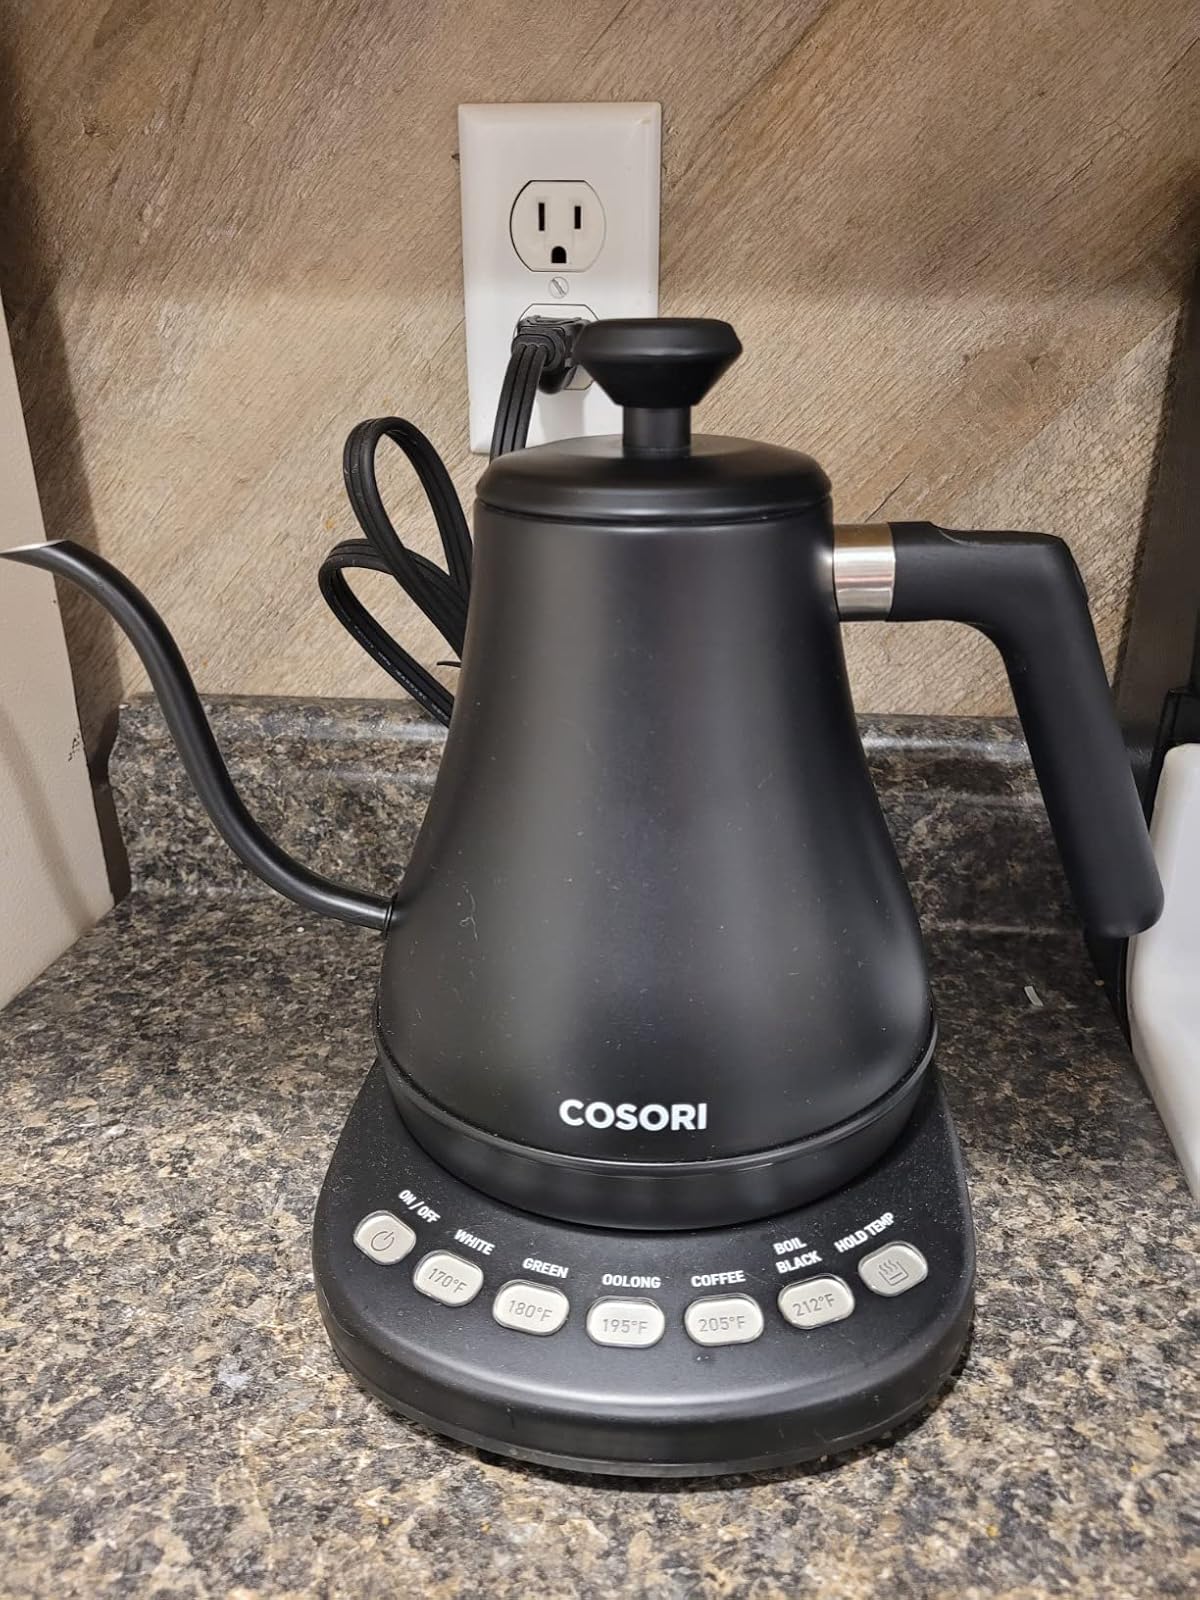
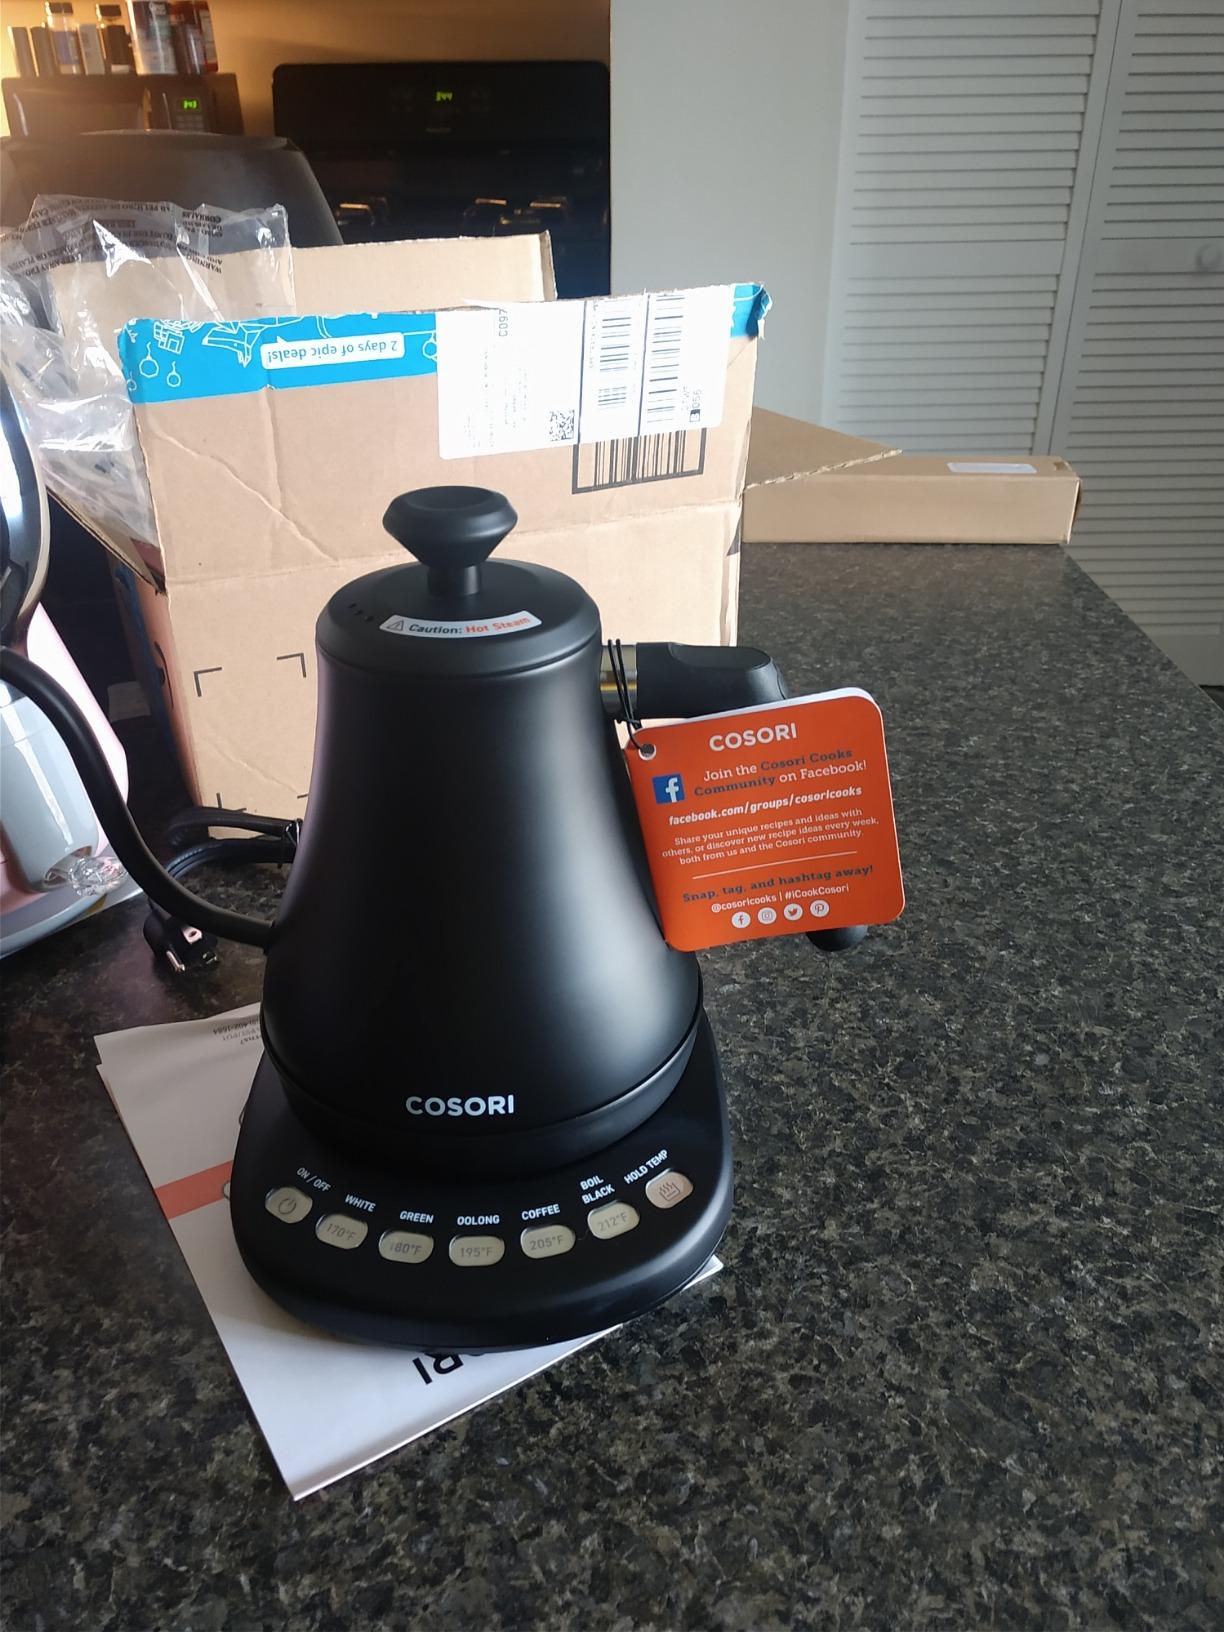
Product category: items_kettle
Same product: yes